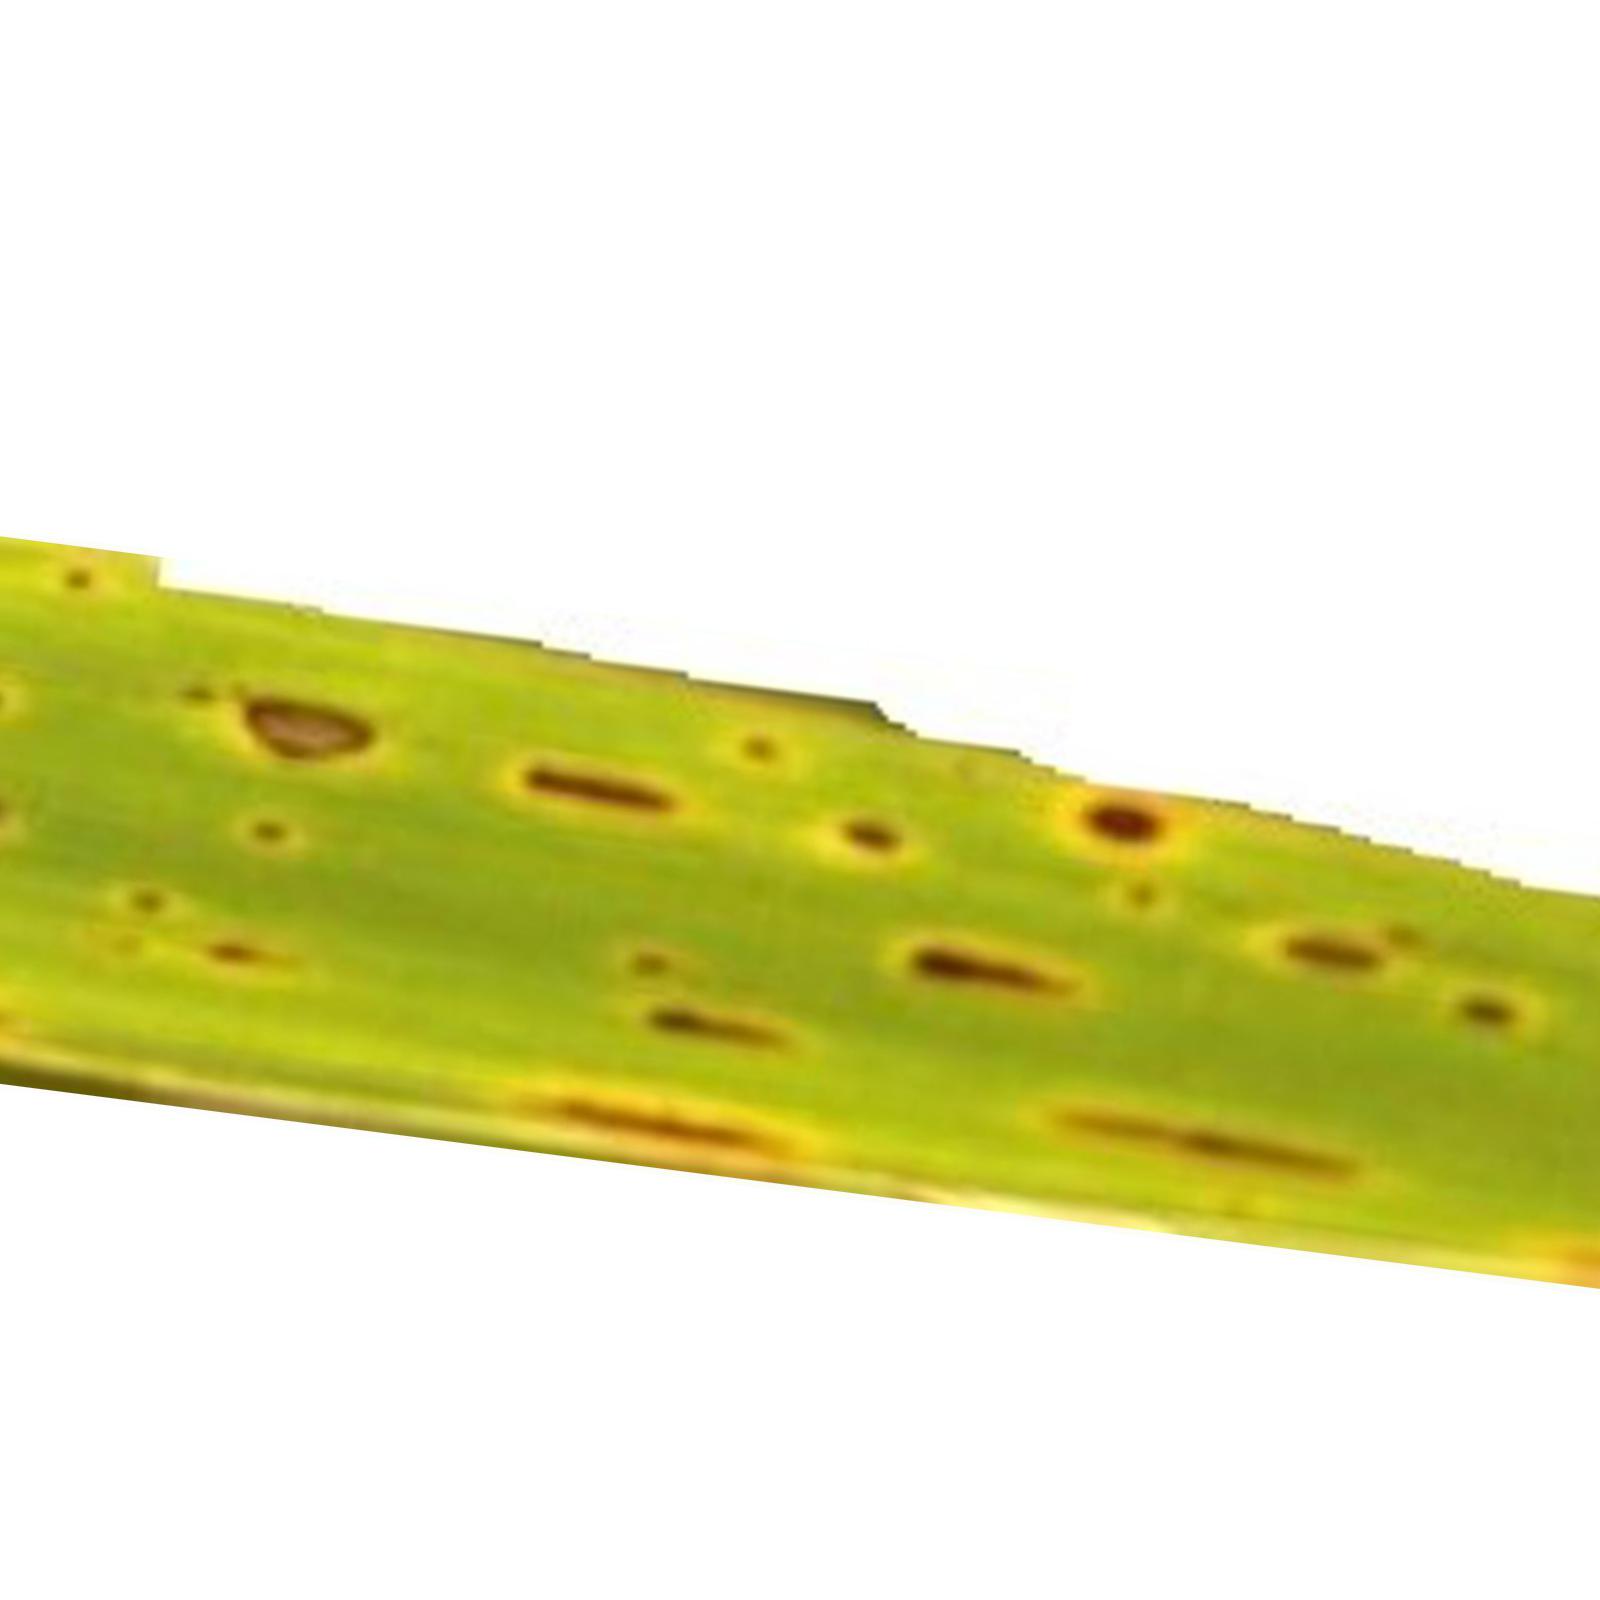
Nhãn: Bệnh Đốm Nâu ( Brown spot )